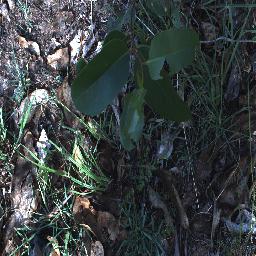
Label: negative